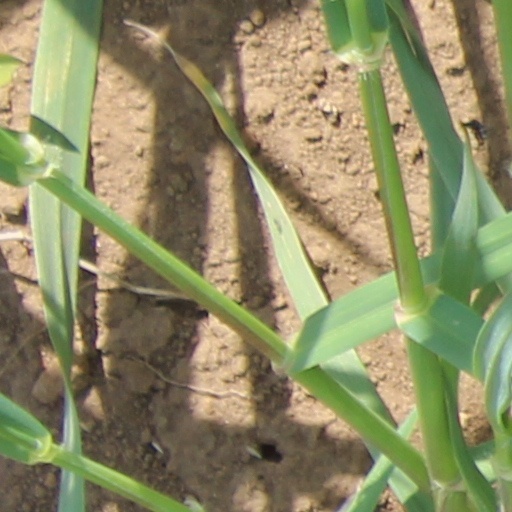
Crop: wheat